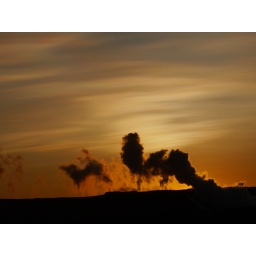
geothermal steam clouds in nacreous cloud contrast